California Golden Bears

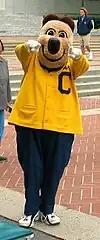
Oski, the mascot of the University of California

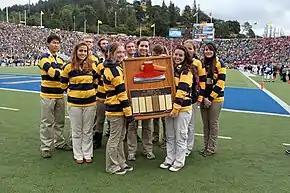
The University of California Rally Committee in possession of the Stanford Axe

Blue and gold have been Cal's official colors since 1875. The dark blue represents California's sky and ocean, and Yale University, the alma mater of several of the university's founders, including its first president, Henry Durant. Gold is a reference to the state of California's nickname, the "Golden State." The shade of gold varies from a more metallic gold on the university seal, and a yellow-gold (also known as California Gold) that is in use by the athletic department. Because of the university's use of blue and gold, the state of California's de facto colors were blue and gold from around 1913 to 1951 and became the official state colors in 1951.